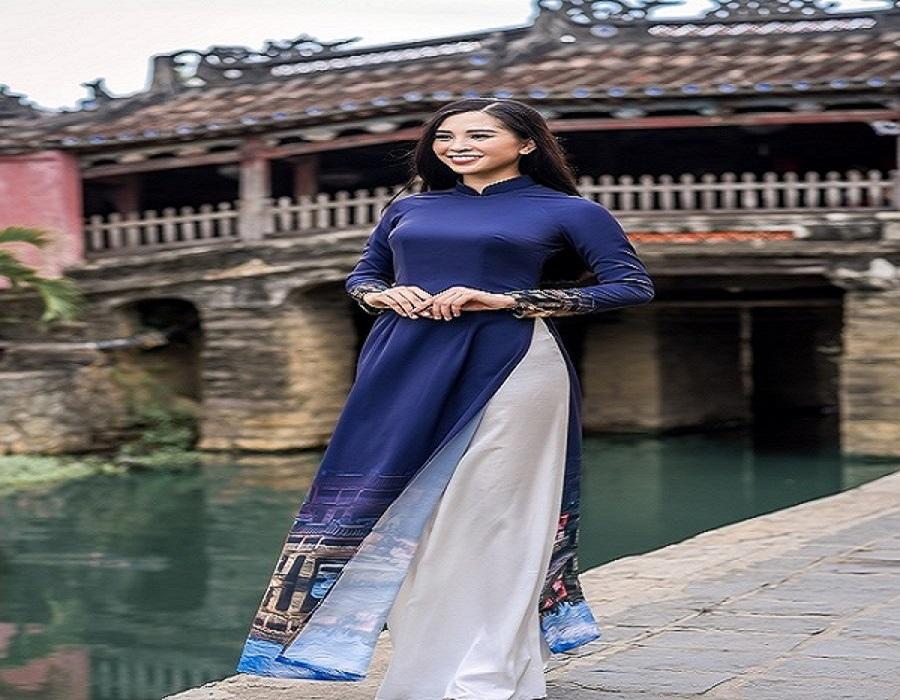
có một cô gái mặc áo dài màu tím xuất hiện ở bên bờ sông